CFNY-FM

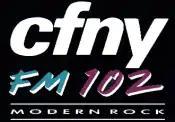
This logo was used when CFNY switched to rock.

In the early 1990s, the station again became an important outlet for new Canadian music, with bands such as Barenaked Ladies, The Lowest of the Low, Rheostatics, and Sloan counting CFNY as their first major radio supporter. However, alternative rock was the dominant commercial genre by this time, so CFNY did not sound as distinctive compared to other radio stations as it once had.